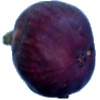
Label: Fig 1